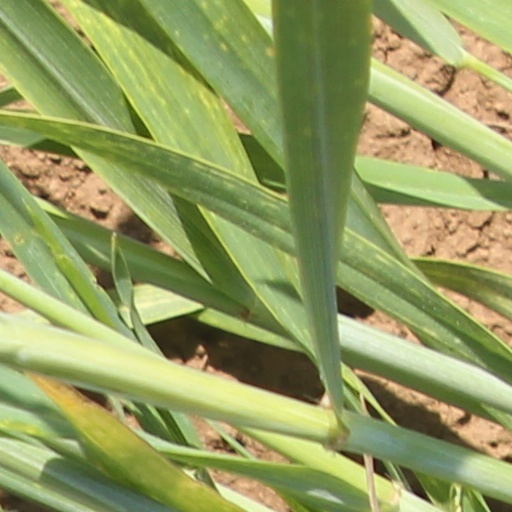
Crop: wheat